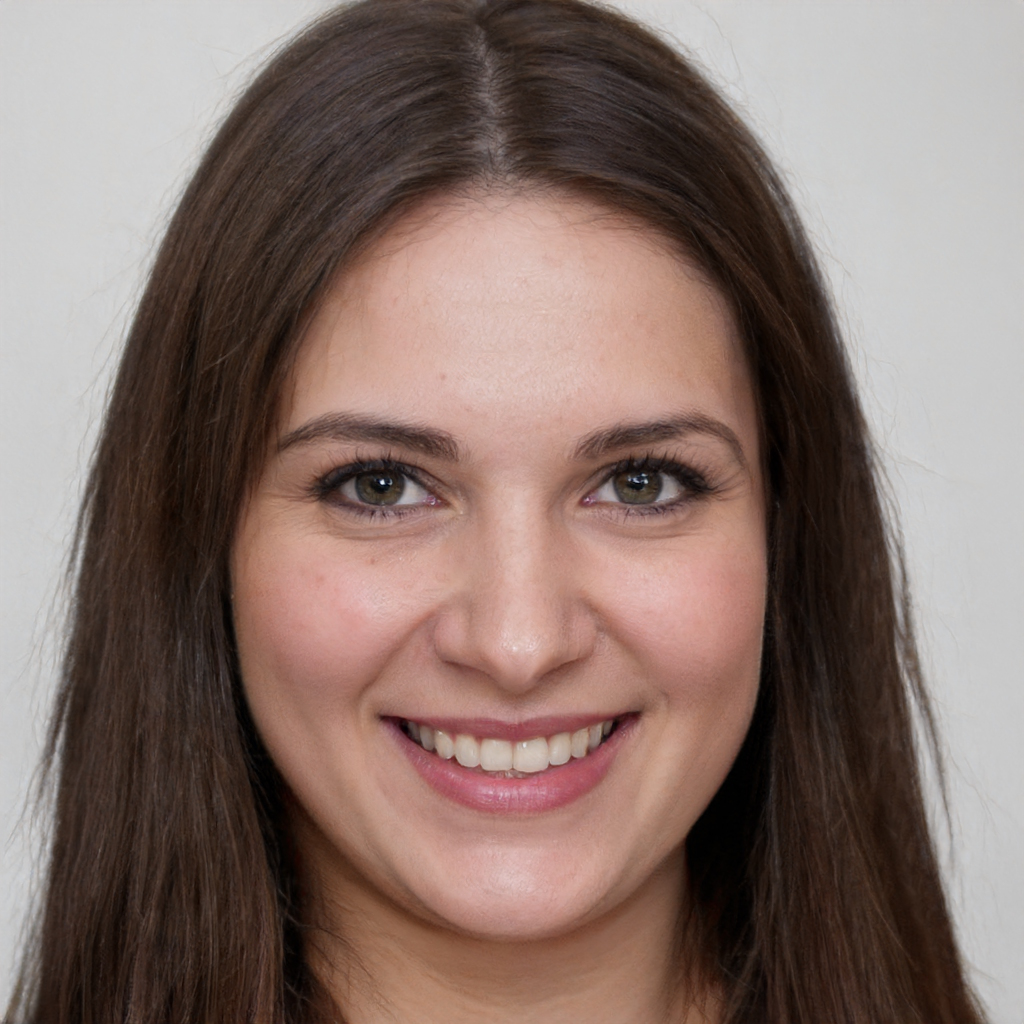
Portrait style: Real Portrait